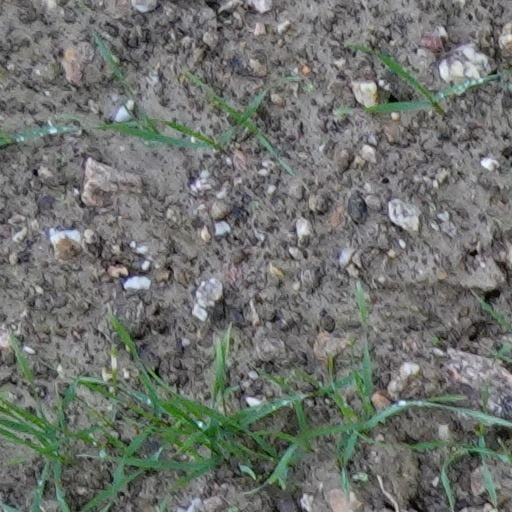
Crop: wheat